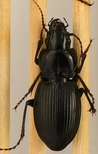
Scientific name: Cyclotrachelus torvus
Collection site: Northern Great Plains Research Laboratory NEON (NOGP), plot NOGP_007